Tropical Storm Kiko (2007)

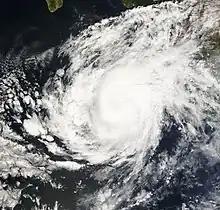
Tropical Storm Kiko at peak strength

Tropical Storm Kiko was a strong tropical storm that capsized a boat off the western coast of Mexico, killing at least 15 people. The 15th and final tropical cyclone of the 2007 Pacific hurricane season, Kiko developed out of a tropical wave that formed off the coast of Africa on September 26 and traversed the Atlantic. The wave crossed over Central America and entered the Pacific Ocean on October 8, where it spawned Tropical Depression 15-E on October 15. The depression drifted to the south over the next day before briefly being declared Tropical Storm Kiko. It subsequently weakened into a tropical depression, but later reattained tropical storm intensity. By October 18, Kiko was forecast to make landfall along the western Mexican coastline as a moderate tropical storm. However, the cyclone turned to the west and reached its peak intensity of on October 20. The tropical storm slowly weakened to a remnant low-pressure area by October 24 and completely dissipated on October 27 without making landfall.